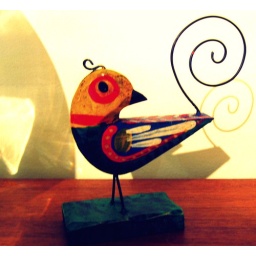
a hand made bird carving seen at the eclectic art gallery on Tuesday in Victoria, BC. the cross processed version